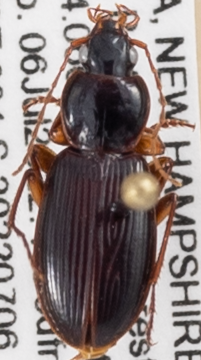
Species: Synuchus impunctatus
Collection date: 2022-07-06
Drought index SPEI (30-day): -1.376
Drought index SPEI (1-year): -0.692
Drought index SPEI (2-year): -1.28